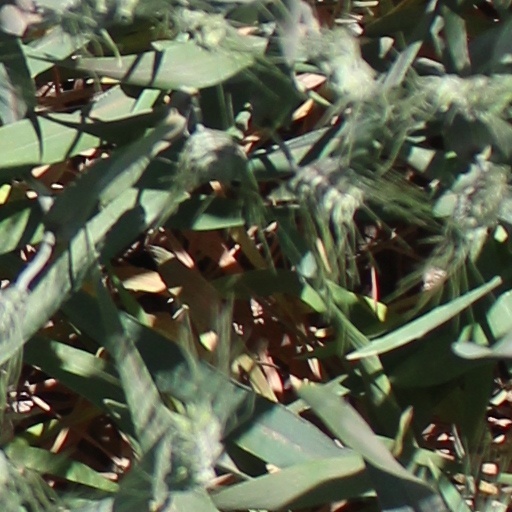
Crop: wheat